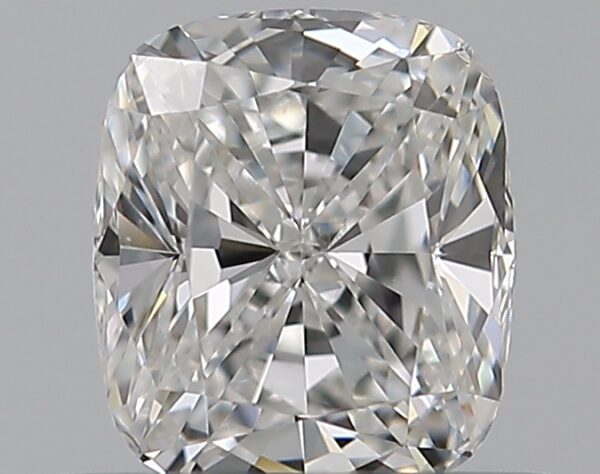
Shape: cushion
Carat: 0.51
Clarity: VS2
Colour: E
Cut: EX
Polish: EX
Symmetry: VG
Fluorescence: N
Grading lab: GIA
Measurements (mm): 4.95 x 4.3 x 2.9